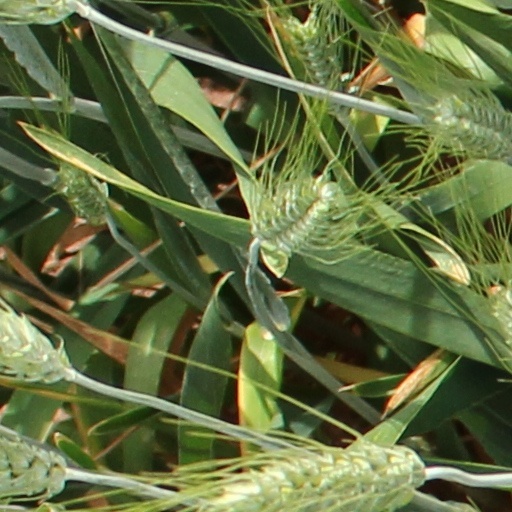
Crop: wheat